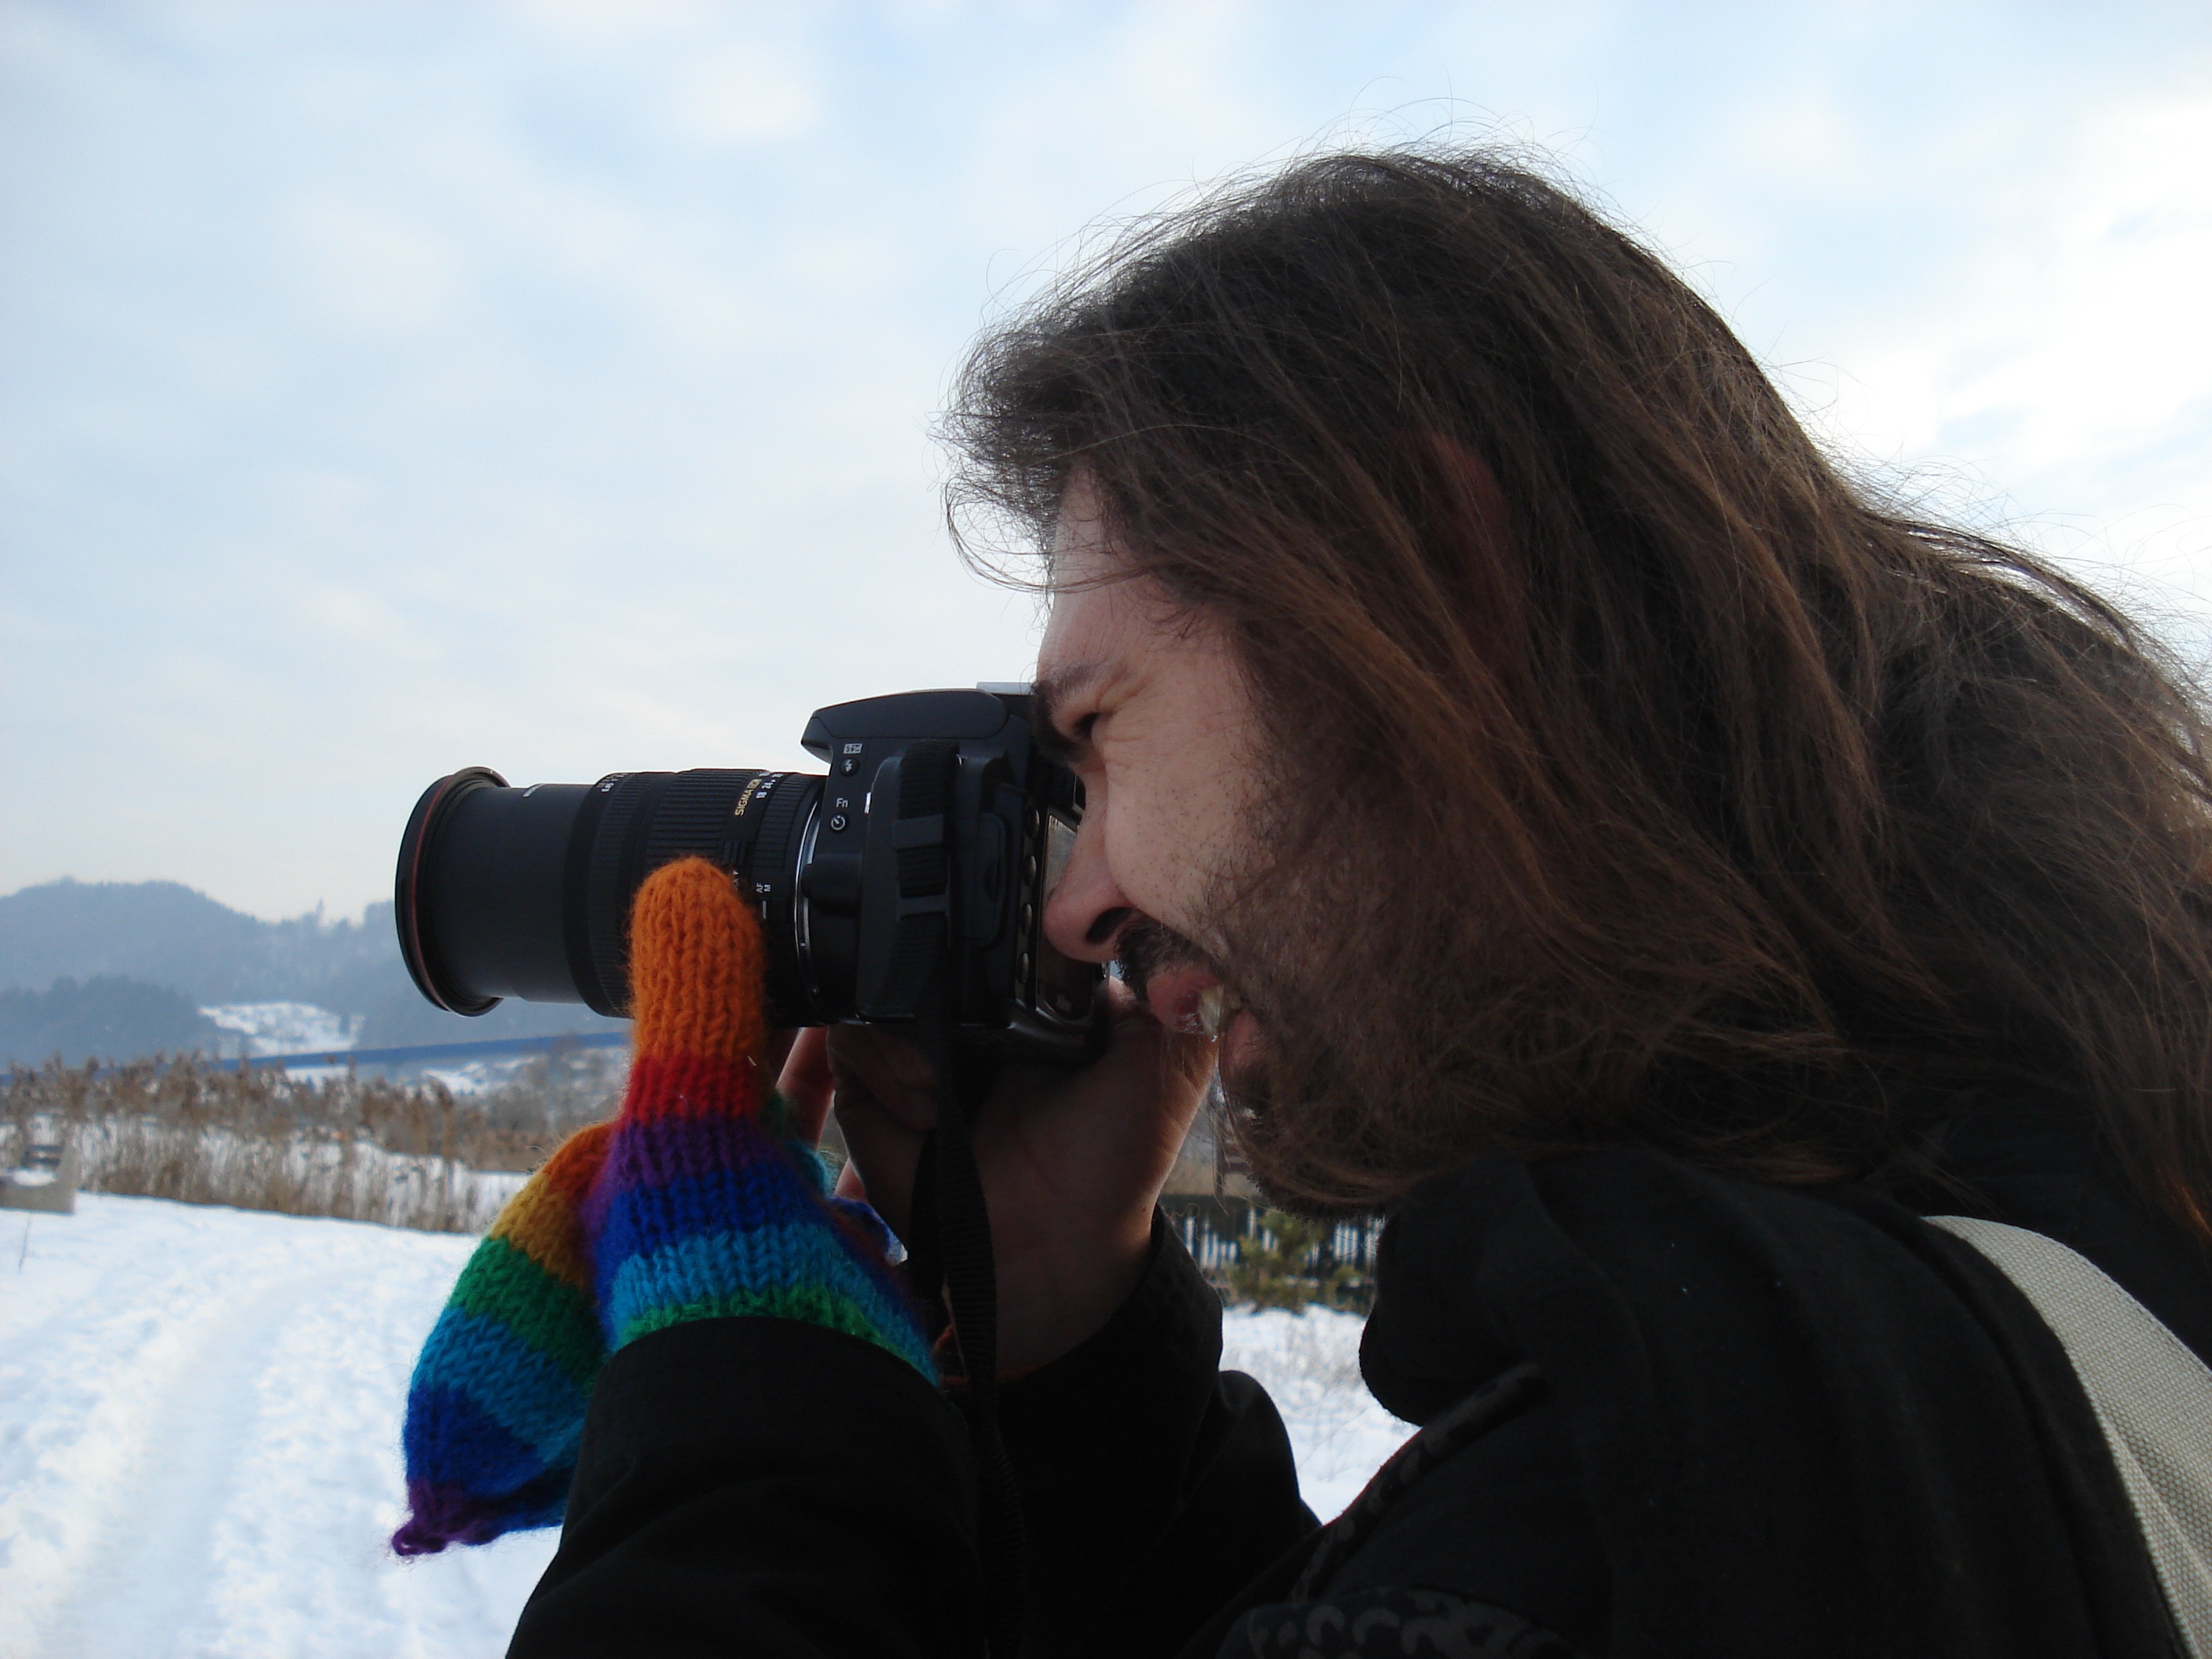
man, working, person, winter, camera, photographer, male, guy, action, professional, season, fun, photographing, adult, interaction